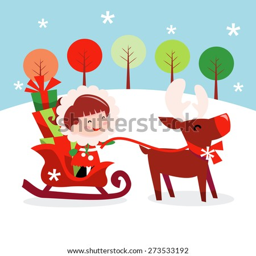
a cartoon vector illustration of a cute little girl riding a sleigh with gifts through a winter landscape .